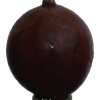
Label: gooseberry